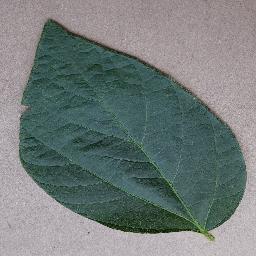
Label: Soybean___healthy